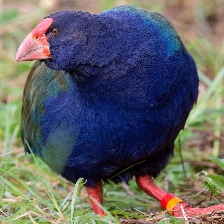
Species: TAKAHE
Scientific name: PORPHYRIO HOCHSTETTERI
ImageNet parent category: european_gallinule